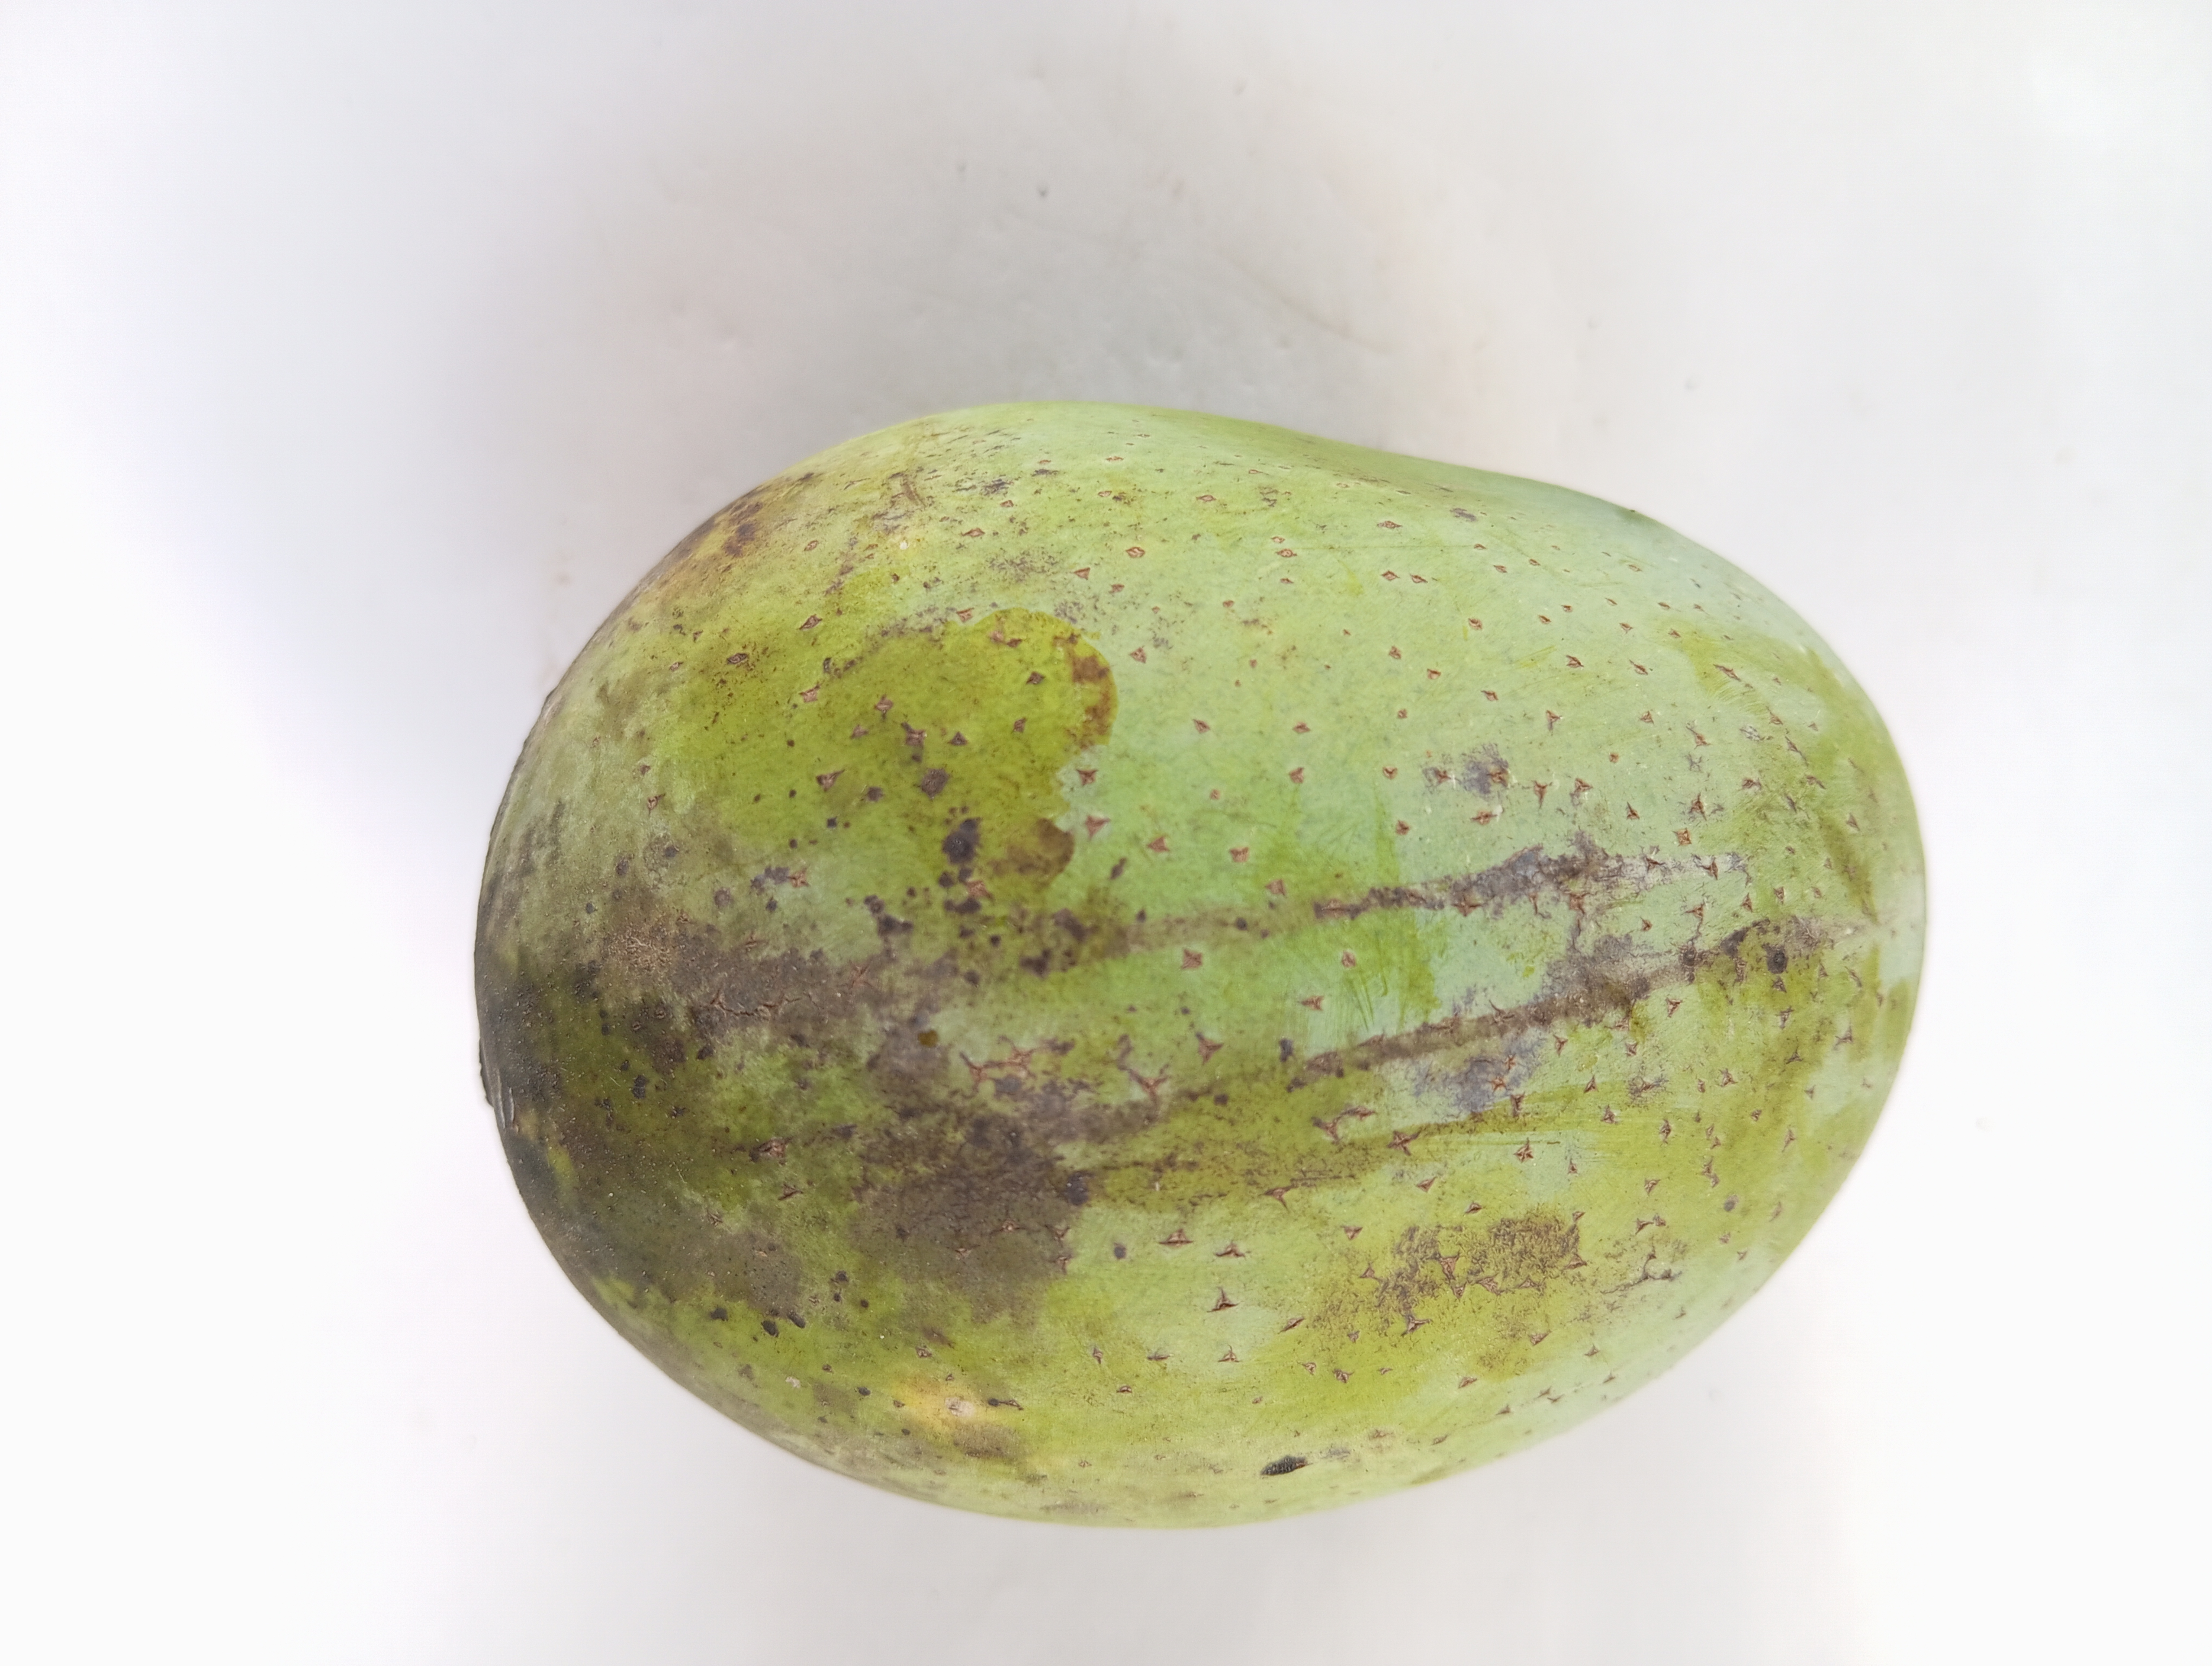
Mango variety: Langra